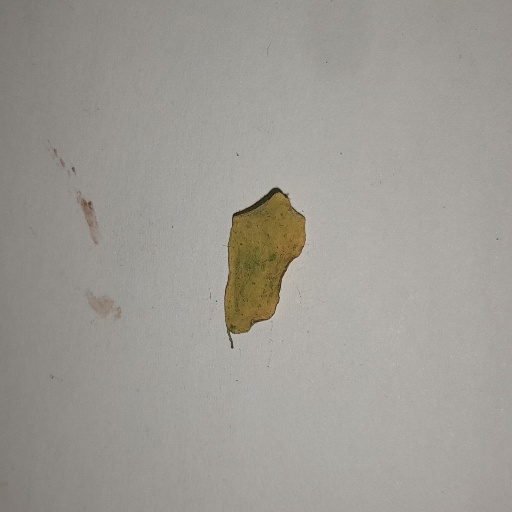
Species: Sojina
Leaf condition: Yellow Leaf